Vera Mukhina

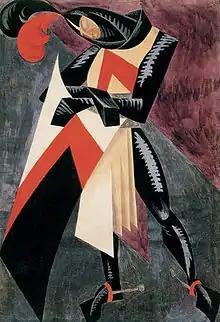
Theatrical costume design (1916)

Mukhina's most celebrated work by far is the giant monument "Worker and Kolkhoz Woman", which was the centerpiece of the Soviet pavilion at the 1937 International Exhibition in Paris. Mukhina's monument crowned the Soviet pavilion designed by the architect Boris Mikhailovich Iofan. According to her plan, the sun frontally illuminated the monument, creating an effect of radiance. Both figures, for all their massiveness, seemed to fly. The feeling of flight was enhanced by a long fluttering scarf introduced by Mukhina into the composition. As a result, the sculpture group was distinguished by an unusual expression and energy, symbolizing the Soviet Union aspiring to new victories. The monument was called by the French press "the greatest work of sculpture of the XX century", and Pablo Picasso wrote: "How beautiful the Soviet giants are against the lilac Parisian sky". It was the world's first welded sculpture. The 24-meter-tall, 75-ton monument was made of stainless steel plates on a wooden frame, the plates connected by an innovative method of spot welding. One hand of each figure holds respectively a hammer and a sickle, the two implements joining to form the hammer and sickle symbol of the Soviet Union.